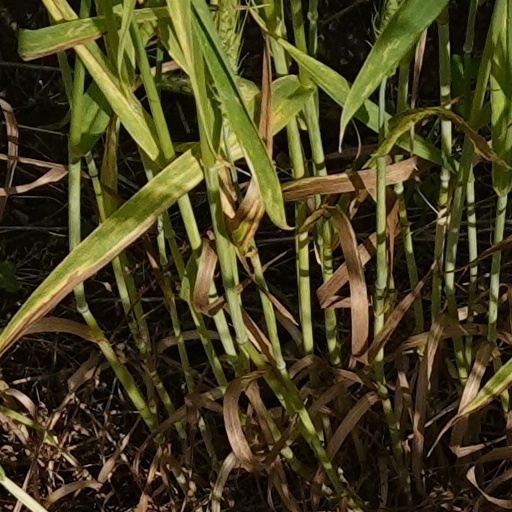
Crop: wheat